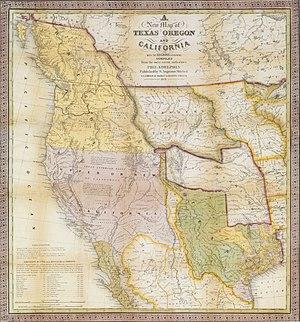
La Destinée manifeste est une expression apparue en 1845 pour désigner la forme américaine de l'idéologie calviniste selon laquelle la nation américaine aurait pour mission divine l'expansion de la « civilisation » vers l'Ouest, et à partir du XXᵉ siècle dans le monde entier.